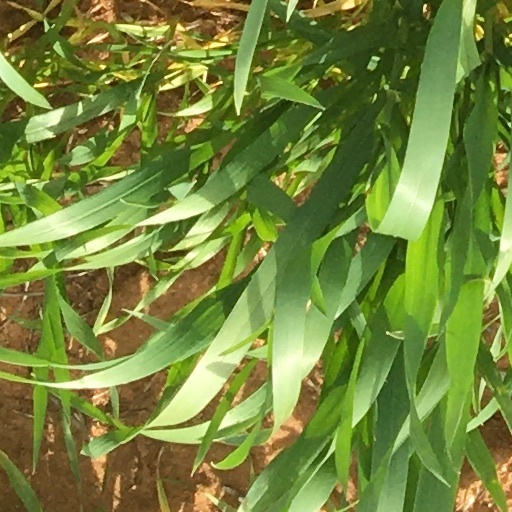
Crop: wheat